New Year's Day

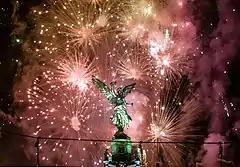
Fireworks in Mexico City for the Celebration of the New Year in 2013

In the Gregorian calendar, New Year's Day is the first day of the calendar year, 1 January. Most solar calendars, such as the Gregorian and Julian calendars, begin the year regularly at or near the northern winter solstice. In contrast, cultures and religions that observe a lunisolar or lunar calendar celebrate their Lunar New Year at varying points relative to the solar year.